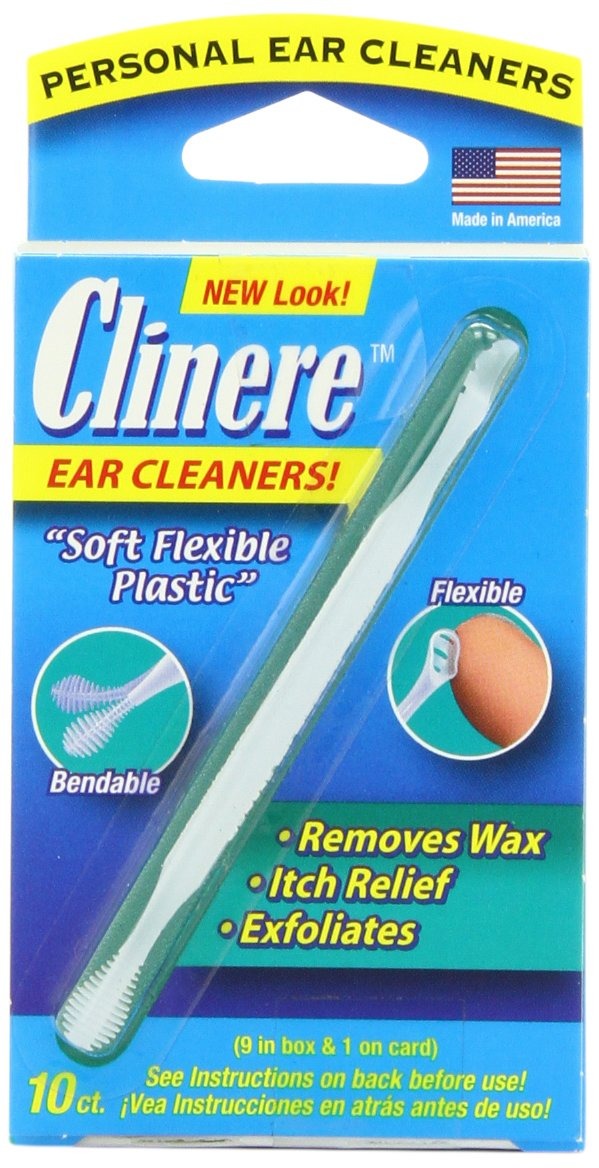
Item Name: Clinere Ear Cleaners, 10 Count
Bullet Point 1: 10 count box
Bullet Point 2: Dual-End design offers scoop for removing build up on one side and massaging on the other
Bullet Point 3: Flexible design makes cleaning comfortable
Bullet Point 4: Removes excess wax and debris
Value: 10.0
Unit: Count

Price: 8.49